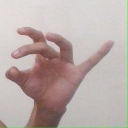
अक्षर: ओ